Codex Assemanius

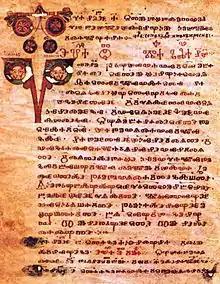
Menologion with the lesson (Mat. 10:1-8) for Cosmas and Damian (heads in the majuscule), 1 November (Biblioteca apostolica vaticana, Cod. Vat. slav. 3, f.125v)

The Codex is named after its discoverer, Italian Maronite scholar and Vatican librarian of Lebanese origin Giuseppe Simone Assemani, who discovered it and bought it in Jerusalem in 1736. His nephew Stefano Evodio donated it to the Vatican Library, where the codex is still kept today.